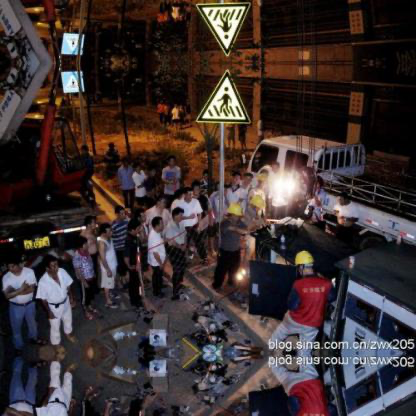
Objects in the image:
label: helmet
label: helmet
label: helmet
label: head
label: head
label: head
label: head
label: head
label: head
label: head
label: head
label: head
label: head
label: head
label: head
label: head
label: head
label: head
label: head
label: head